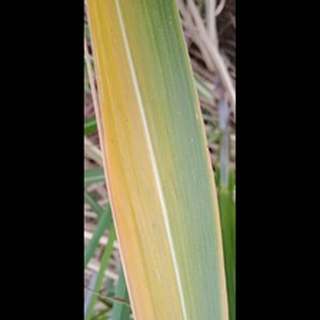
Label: sugarcane_yellow_leaf_disease